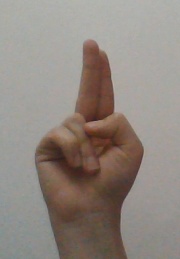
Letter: taa